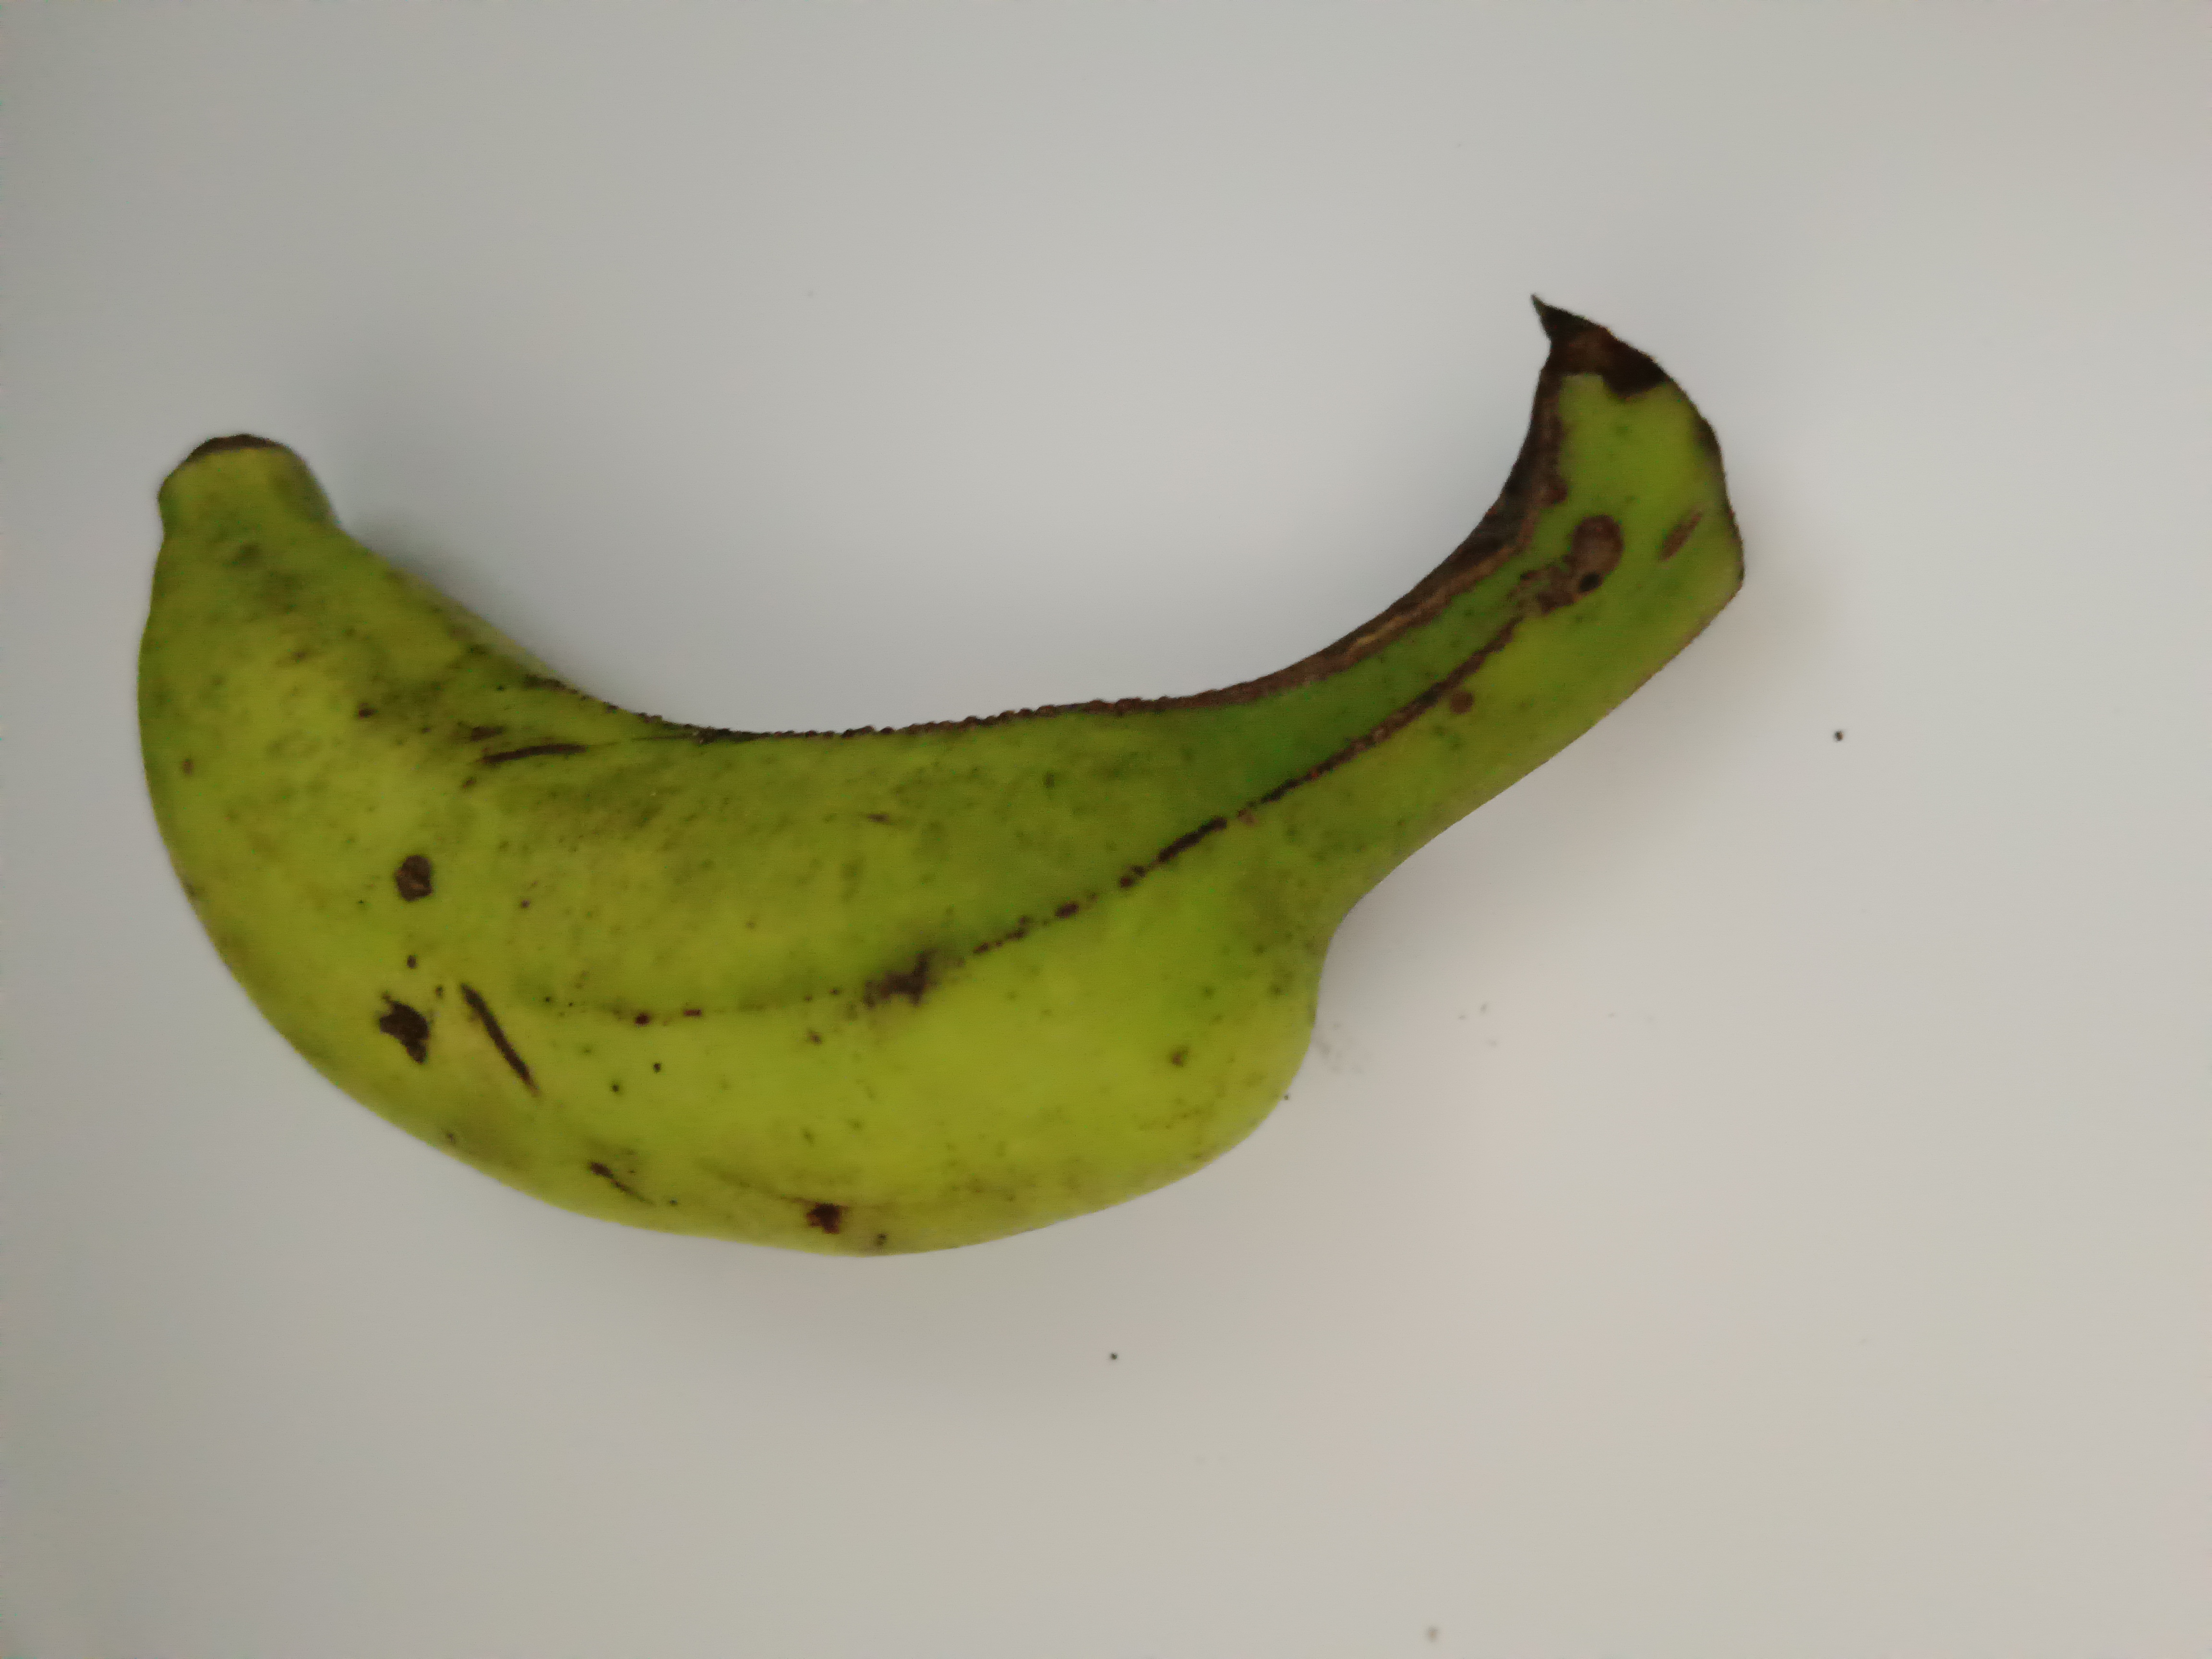
Banana variety: Shobri